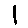
Label: 1